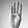
ASL letter: B